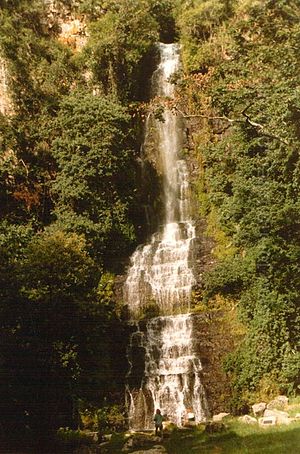
Zimbabwe / Geografi
Bridal Veil-faldene i det østlige højland.
"Republikken Zimbabwe er en republik i det sydlige Afrika. Zimbabwe grænser op mod Zambia, Mozambique, Sydafrika og Botswana. Landet har sit navn efter Great Zimbabwe, en oldtidsby i det sydlige Afrika, som var centrum for et stort rige kendt som Munhumutapaimperiet. ""Zimbabwe"" kommer af Dzimbadzemabwe, der betyder ""stort stenhus"" på shona-sproget.